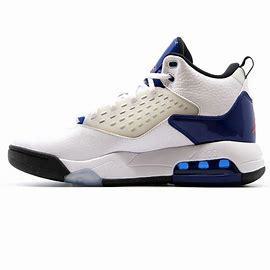
Brand: Jordan
Model: Maxin 200